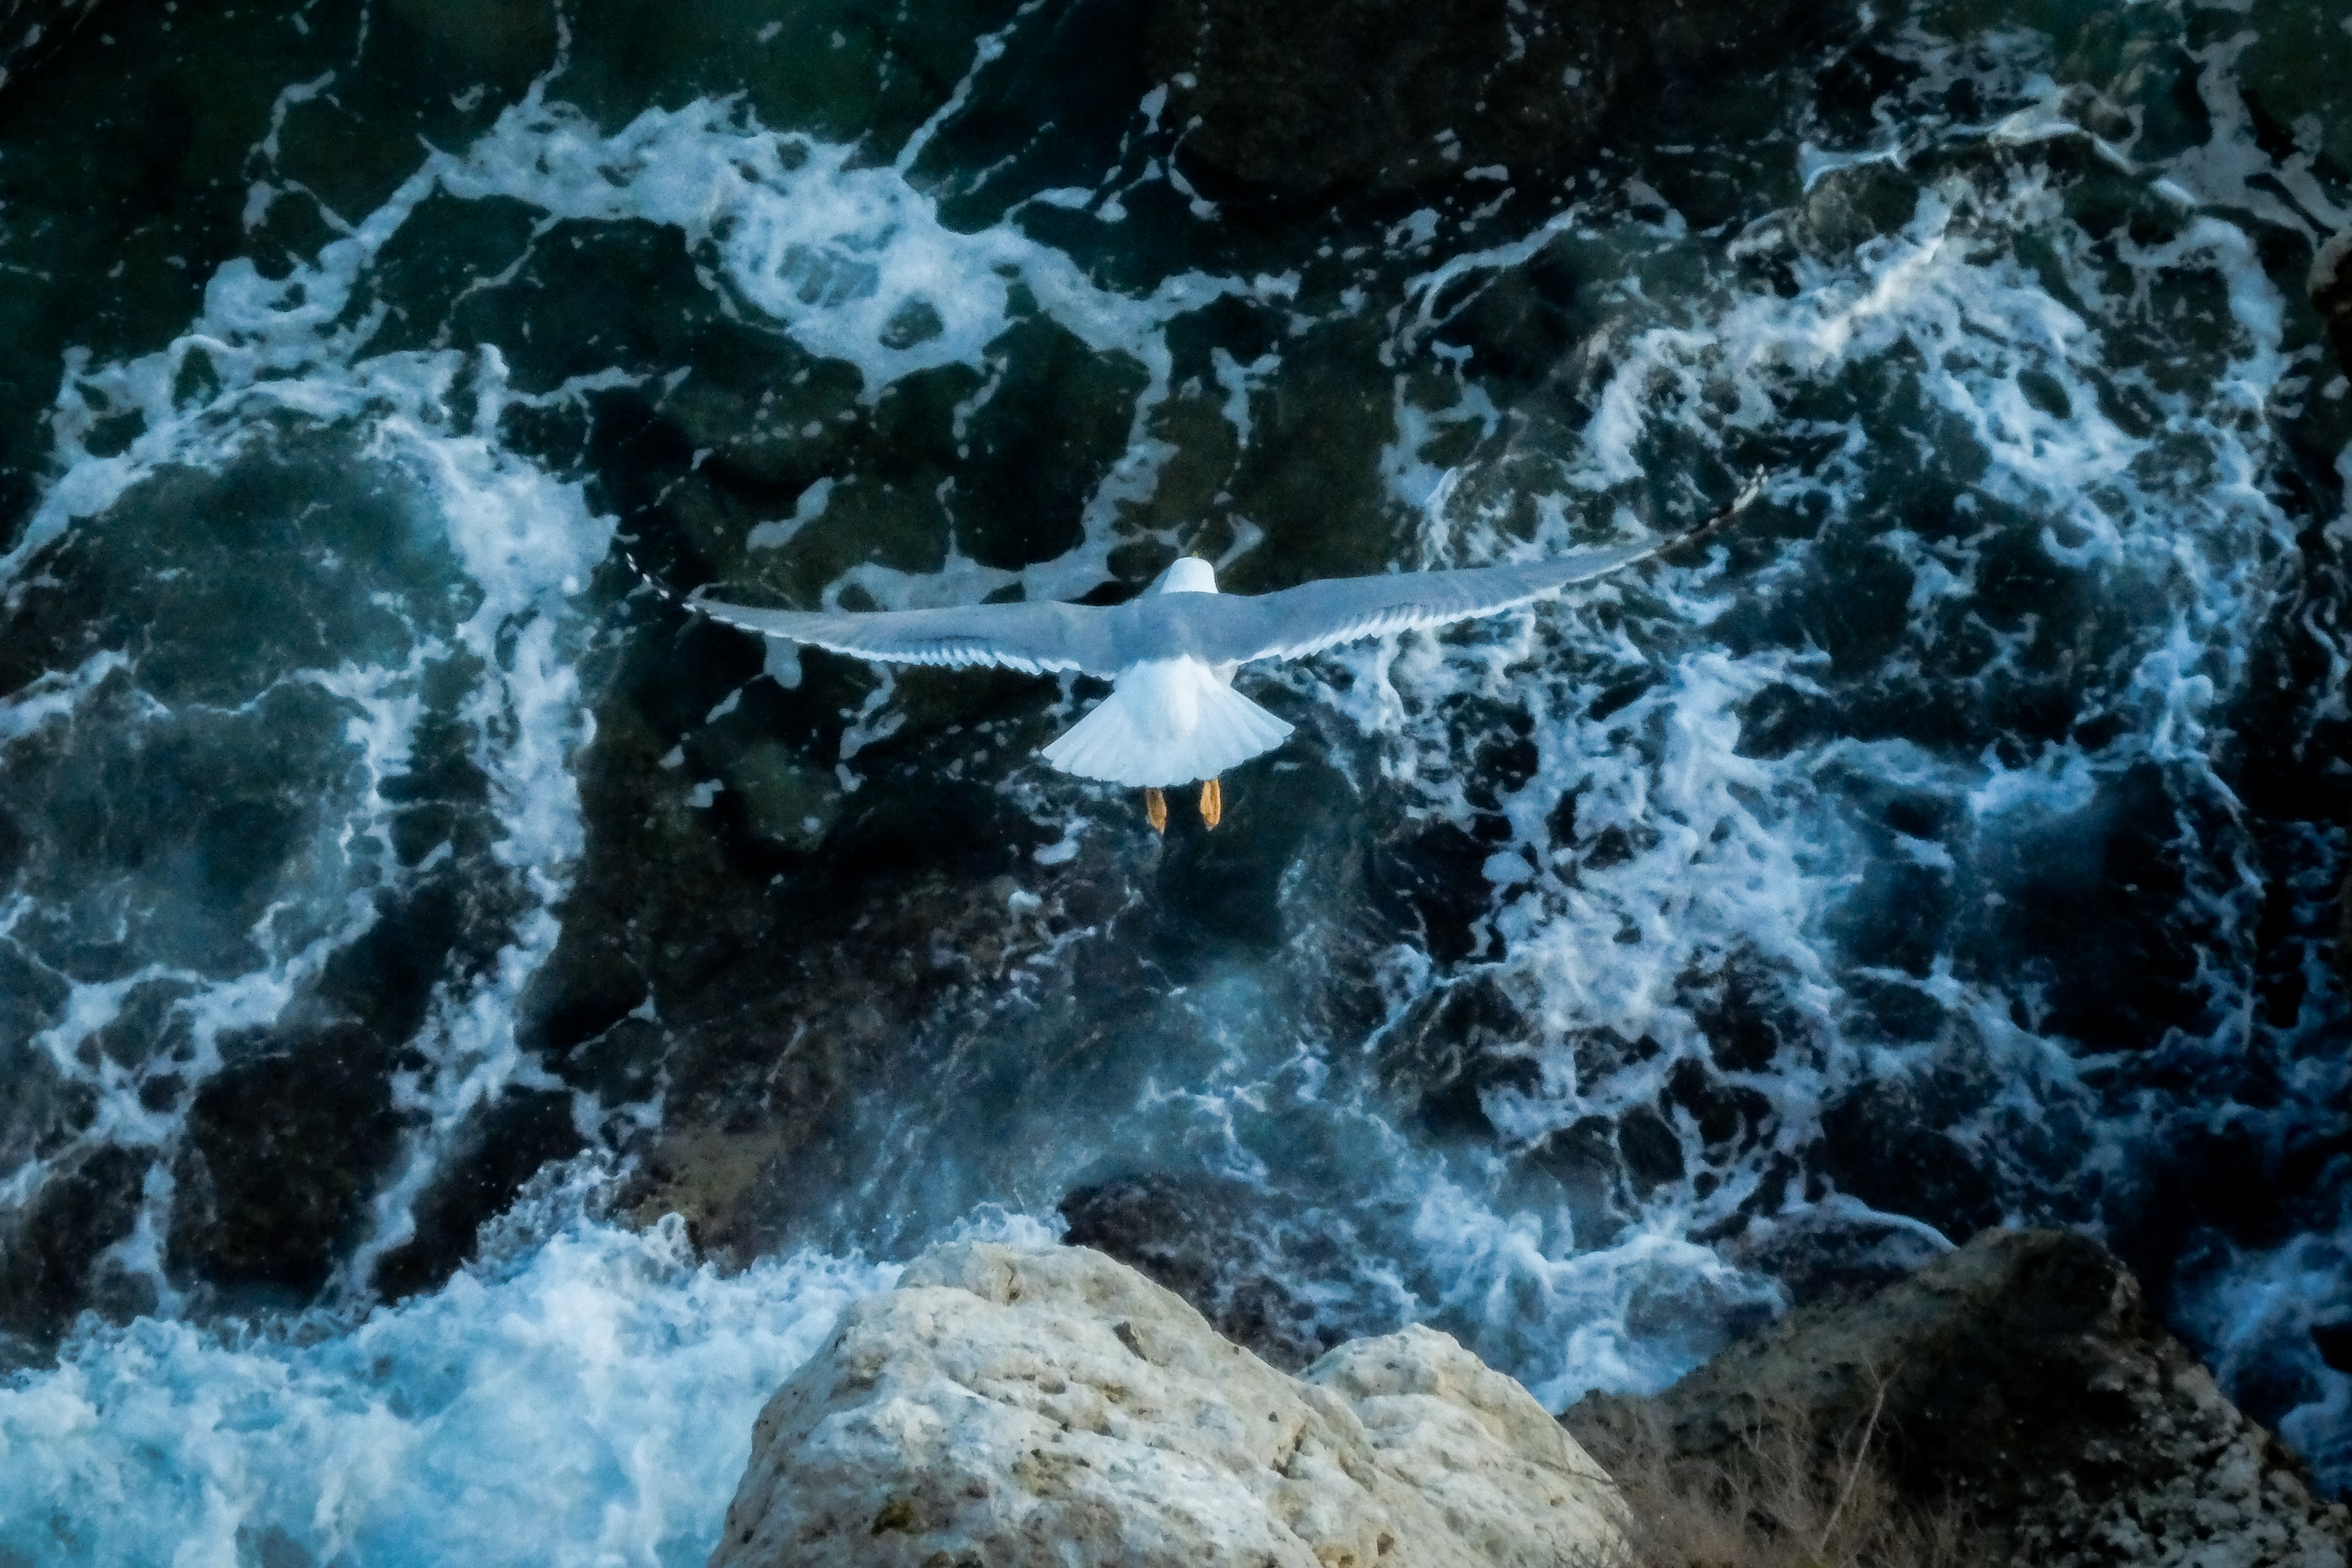
water, wave, ice, rapid, earth, water feature